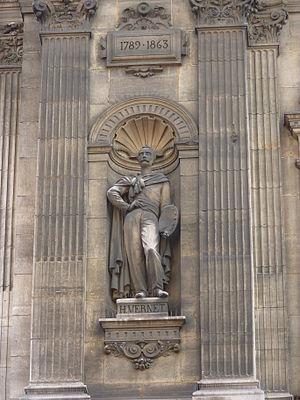
Statue d'Horace Vernet sur la façade Nord de l'Hôtel de ville de Paris
Horace Vernet, né le 30 juin 1789 à Paris où il est mort le 17 janvier 1863, est un peintre français, membre de l'Institut.
Les statues des façades de l'hôtel de ville de Paris représentent des personnages marquants de la ville de Paris, artistes, savants, personnalités politiques, industriels.